Parthenon

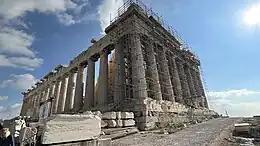
Parthenon in January 2023

As part of the Morean War (1684–1699), the Venetians sent an expedition led by Francesco Morosini to attack Athens and capture the Acropolis. The Ottomans fortified the Acropolis and used the Parthenon as a gunpowder magazine – despite having been forewarned of the dangers of this use by the 1656 explosion that severely damaged the Propylaea – and as a shelter for members of the local Turkish community.